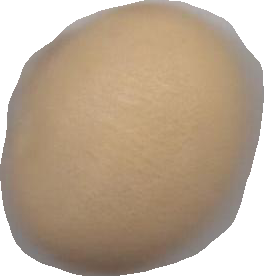
Variety: Dega